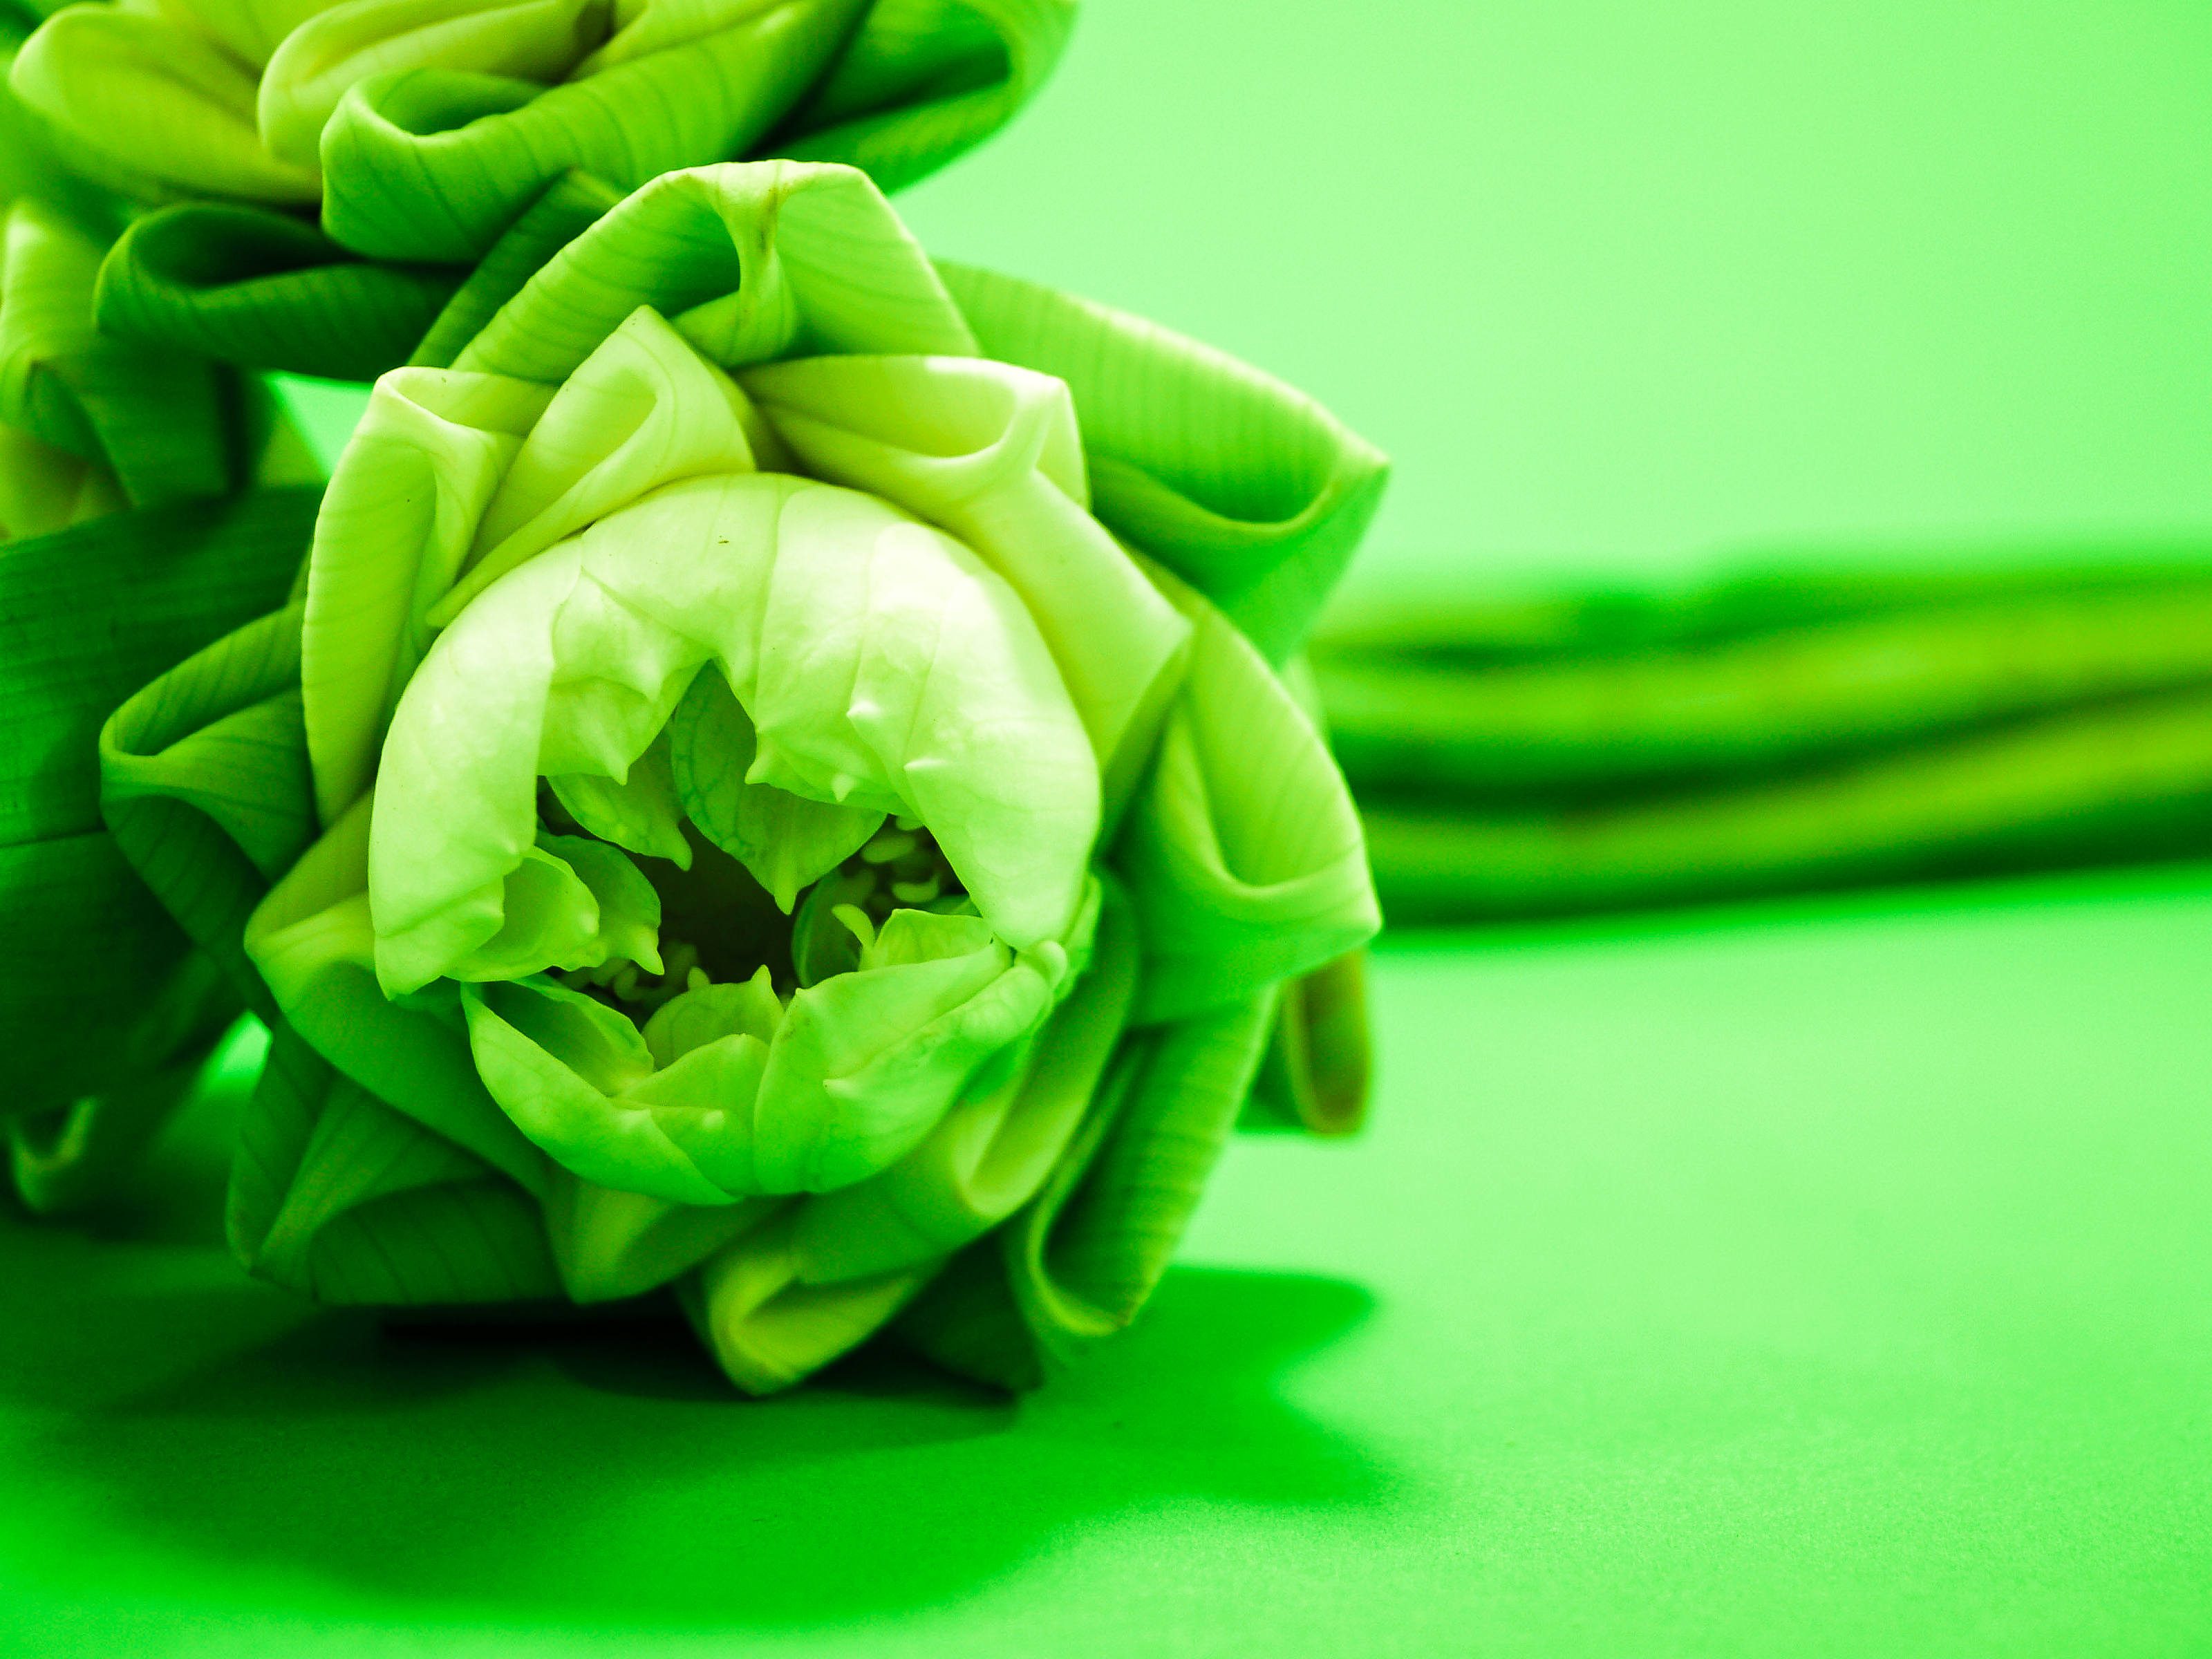
flower, blossom, petal, lotus, water, beautiful, background, nature, green, spring, botany, lily, season, leaf, beauty, plant, natural, pond, white, bloom, garden, botanical, asia, flora, waterlily, aquatic, exotic, blooming, lilly, waterlilly, yellow, rose, close up, rose family, garden roses, cut flowers, floristry, computer wallpaper, macro photography, grass, plant stem, rose order